Answer in natural language. Considering the relative positions, where is Doorway (highlighted by a red box) with respect to Window (highlighted by a green box)? Choose between the following options: left or right
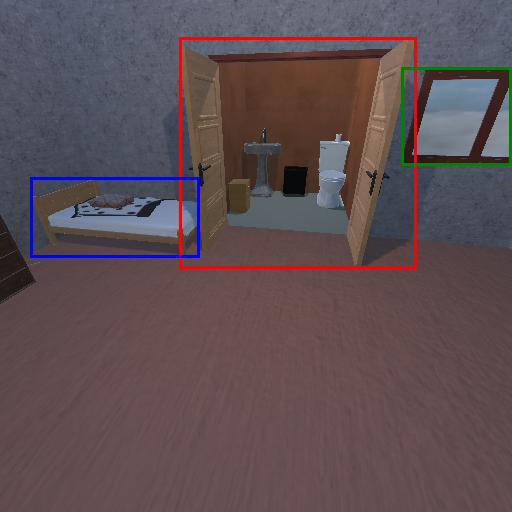
<answer>left</answer>